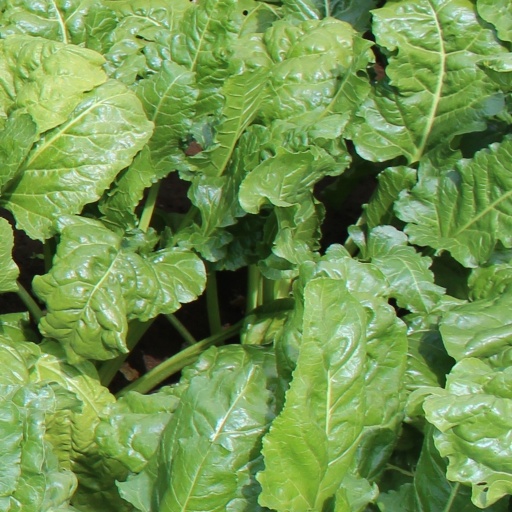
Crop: sugar beet